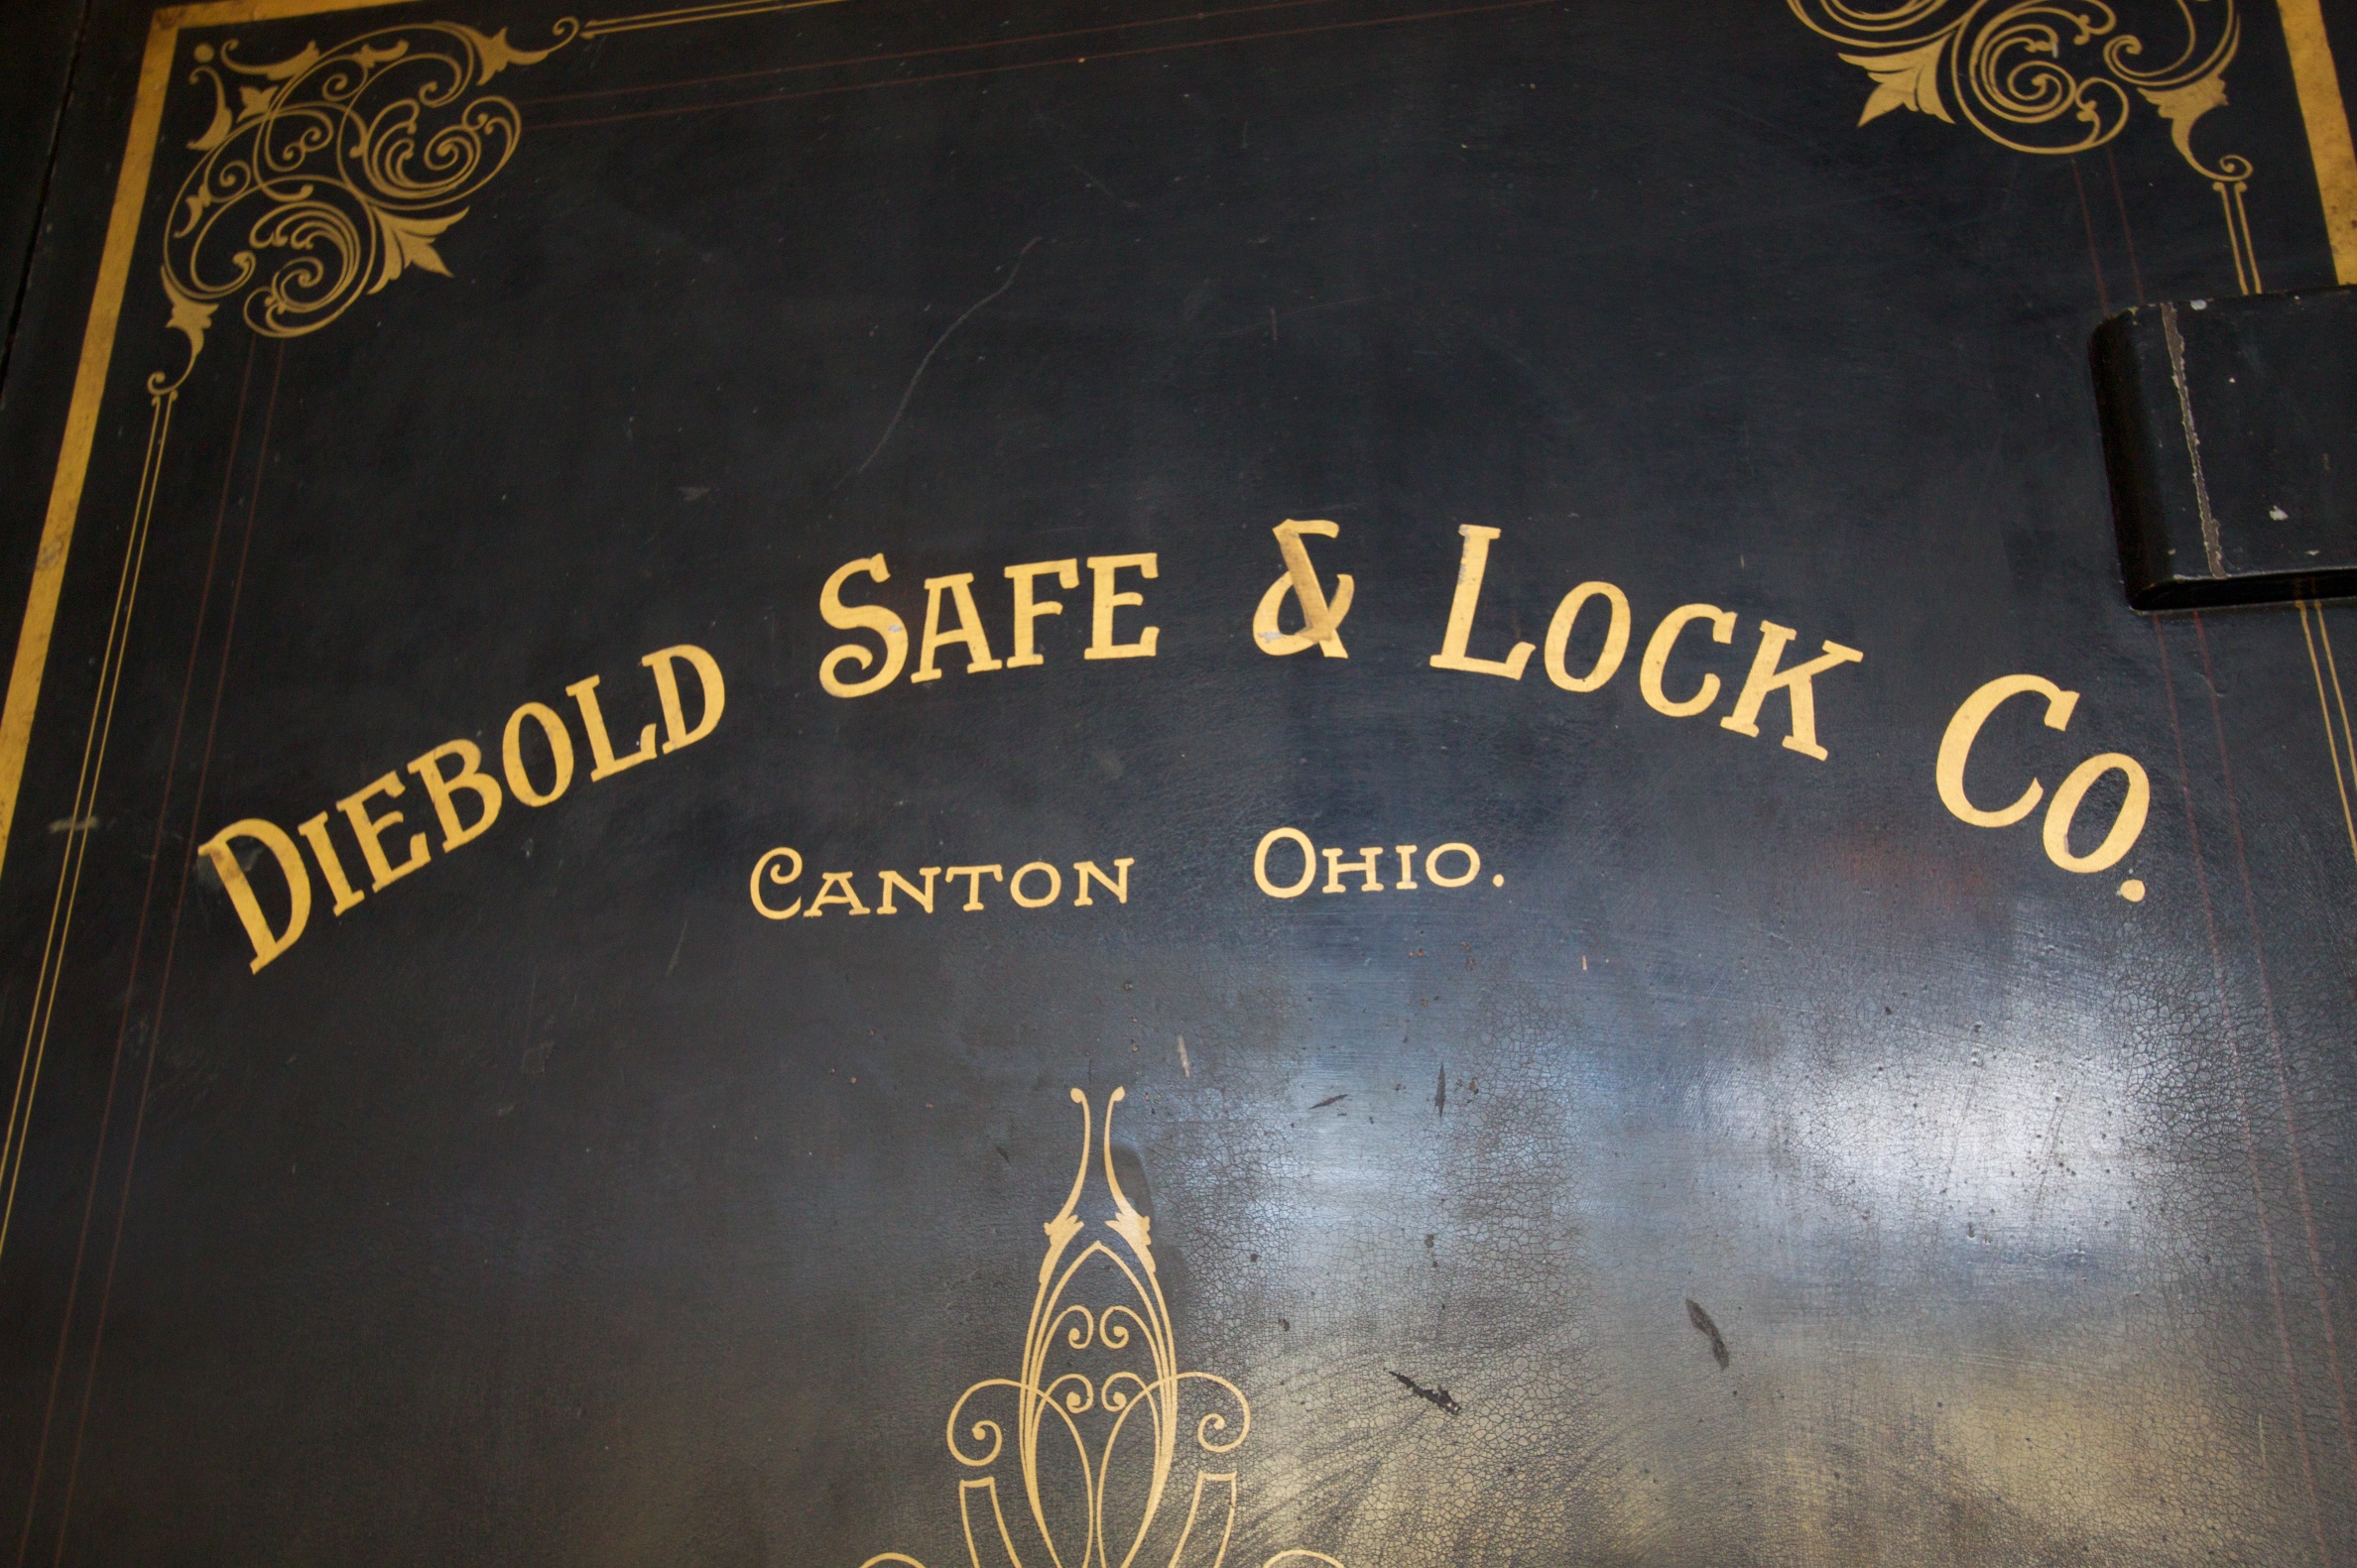
book, design, album cover